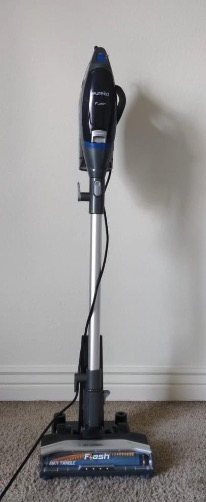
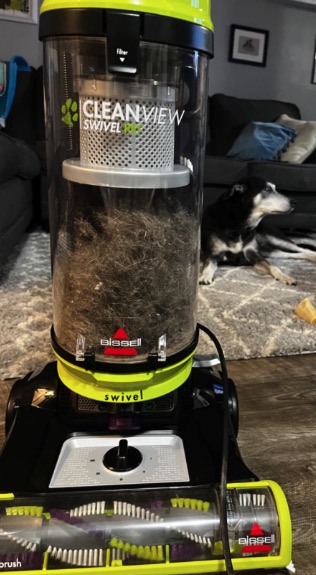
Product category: items_vacuum
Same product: no